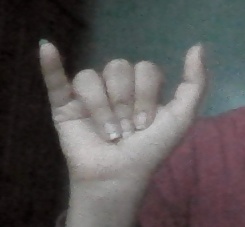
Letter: ya